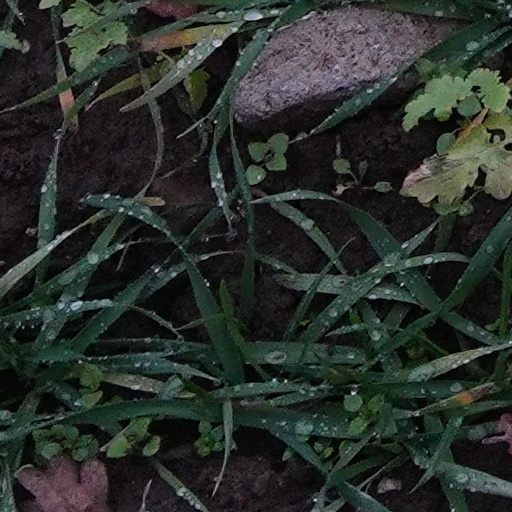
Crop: wheat